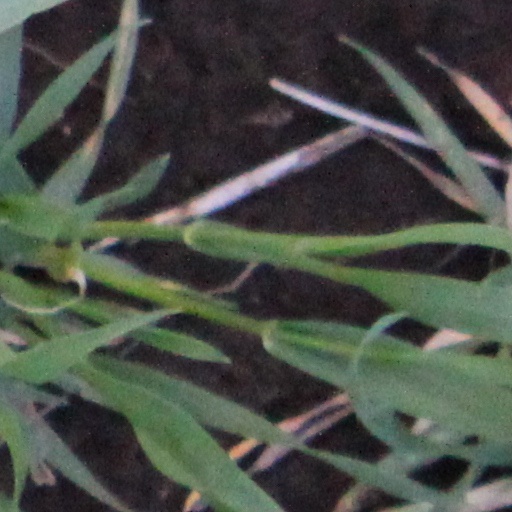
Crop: wheat